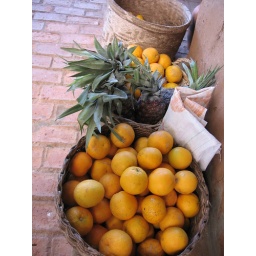
oranges and pineapple in a basket